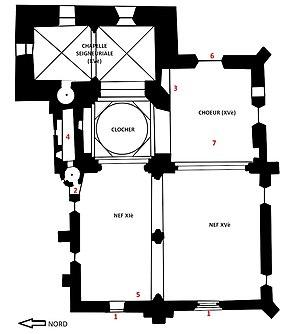
Plan de l'église Notre Dame de Bazoges
L'église Notre-Dame de l'Assomption de Bazoges-en-Pareds est une église catholique située sur la commune de Bazoges-en-Pareds.